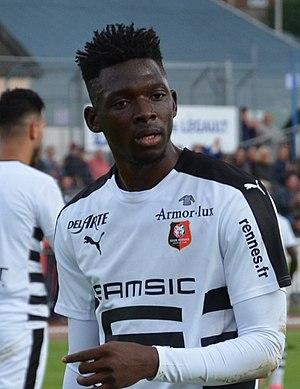
Photographie prise lors du match opposant le Stade rennais au SM Caen en match amical au stade Pierre-Compte de Vire le 22 juillet 2017. Ici, Hamari Traoré.
Hamari Traoré, né le 27 janvier 1992 à Bamako, est un footballeur international malien qui évolue au poste d'arrière droit au Stade rennais FC.